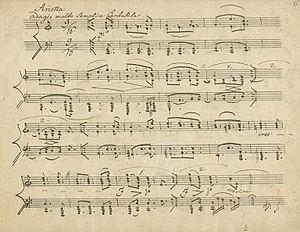
Quinzième page (première copie autographe) de la Sonate pour piano n° 32, opus 111, de Ludwig van Beethoven
La Sonate pour piano nᵒ 32 en ut mineur, opus 111, de Ludwig van Beethoven, a été composée entre 1820 et 1822, parallèlement à la Sonate pour piano nᵒ 31, opus 110, et à la Missa solemnis.